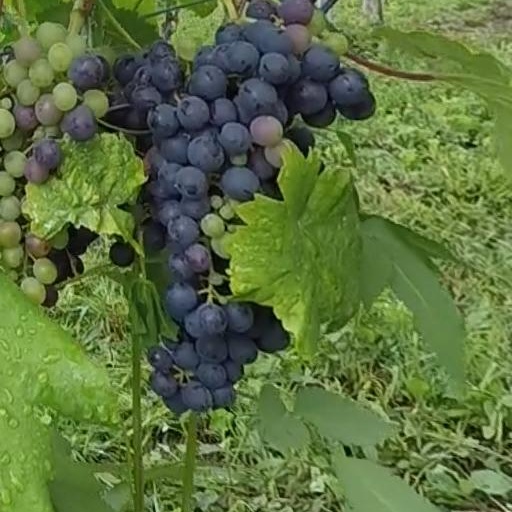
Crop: grape